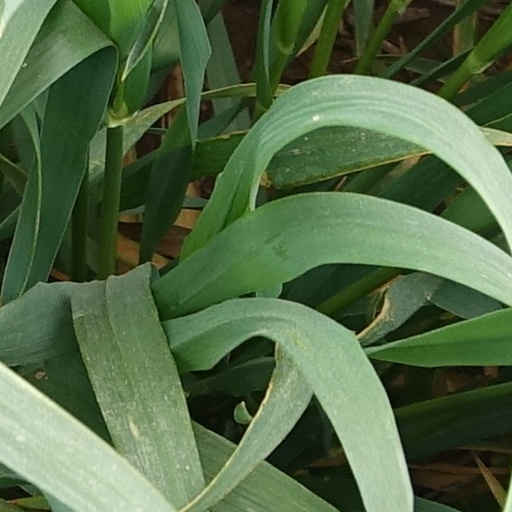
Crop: wheat